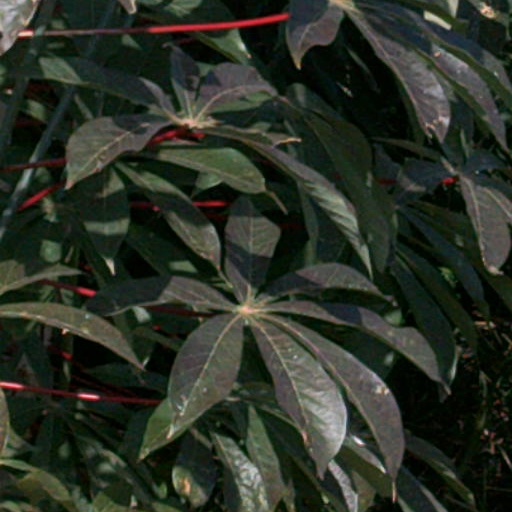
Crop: cassava